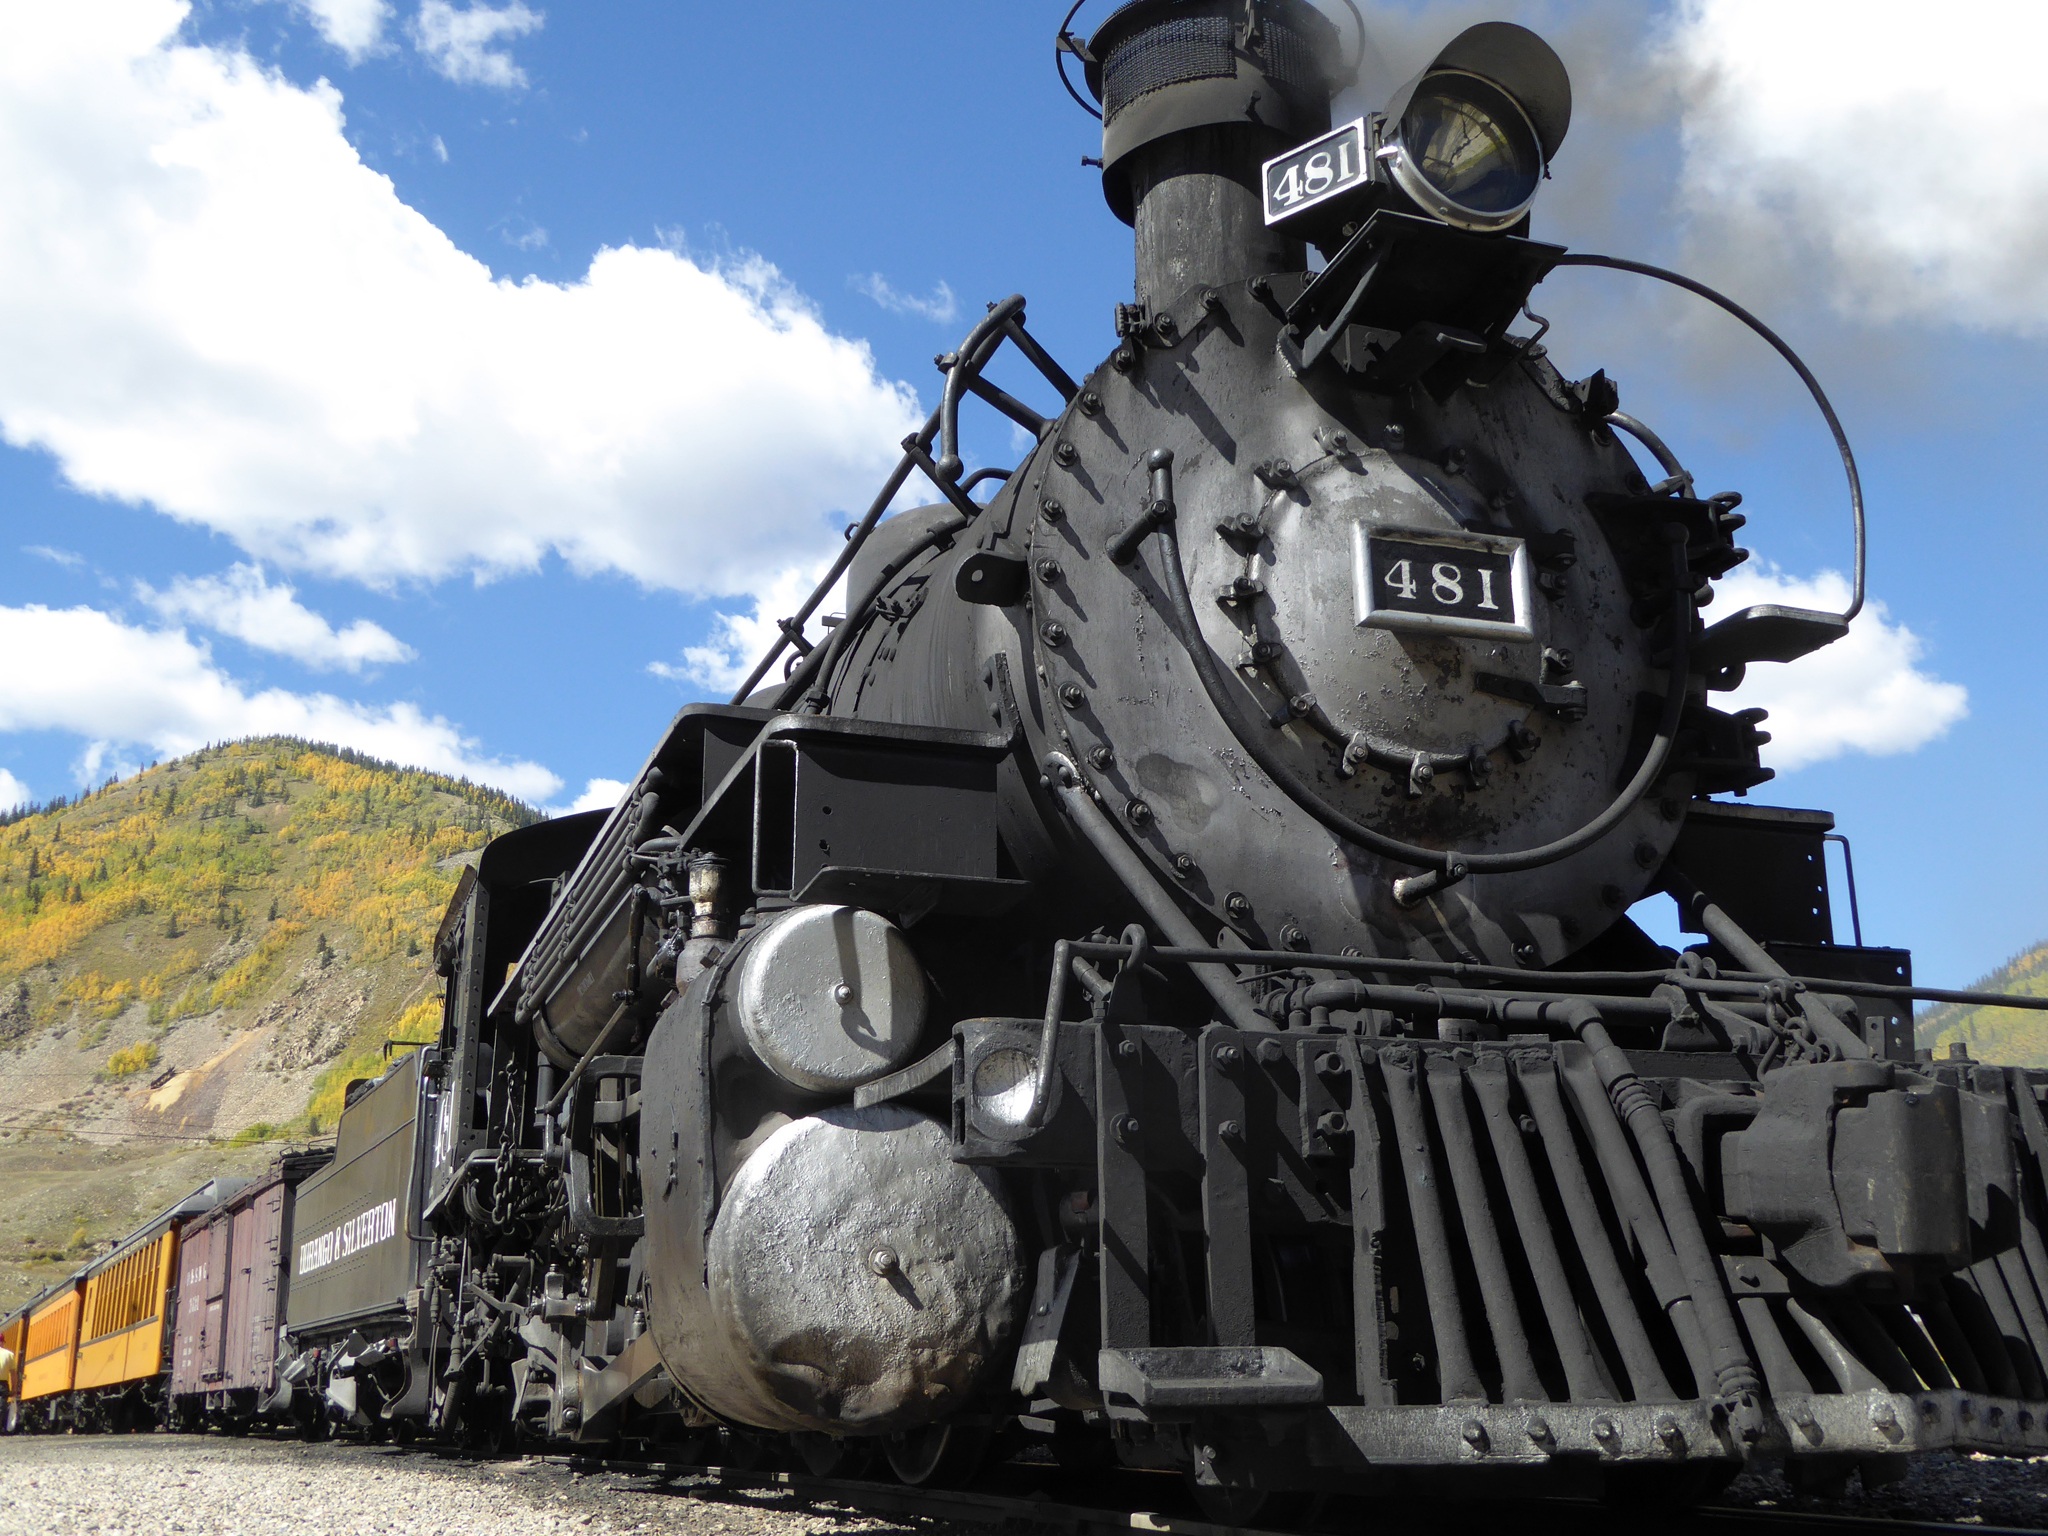
railway, traffic, steam, train, military, transport, vehicle, autumn, usa, rocky, weapon, locomotive, mountains, loco, tank, historically, silverton, rail traffic, steam locomotive, steam railway, durango